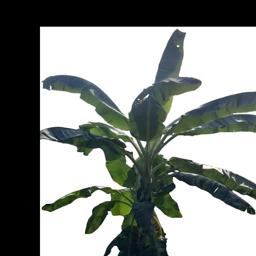
Label: MALBHOG LEAF